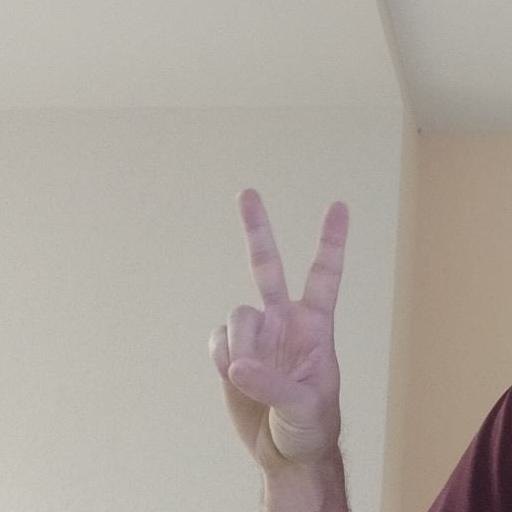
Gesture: peace